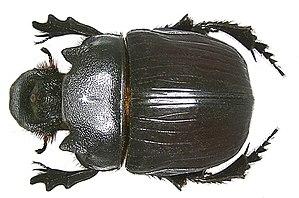
Heliocopris est un genre de scarabées bousiers de la sous-famille des Scarabaeinae que l'on trouve en Afrique et en Extrême-Orient méridional, jusqu'aux limites du Pakistan et du sud-ouest de l'Afghanistan.
Heliocopris colossus est une espèce de scarabées bousiers originaire d'Afrique tropicale du Bénin et du Congo et de la Centrafrique, jusqu'en Afrique de l'Est.